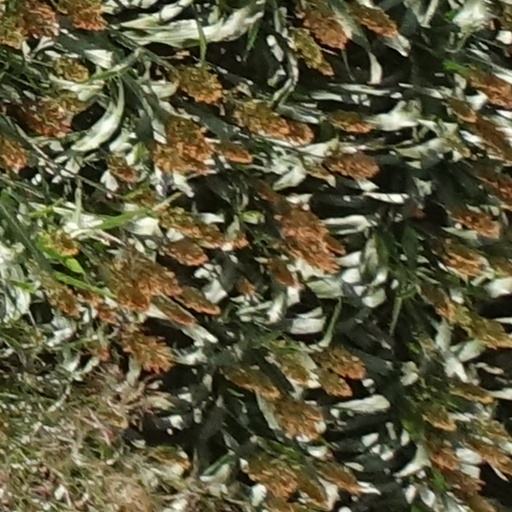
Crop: sorghum